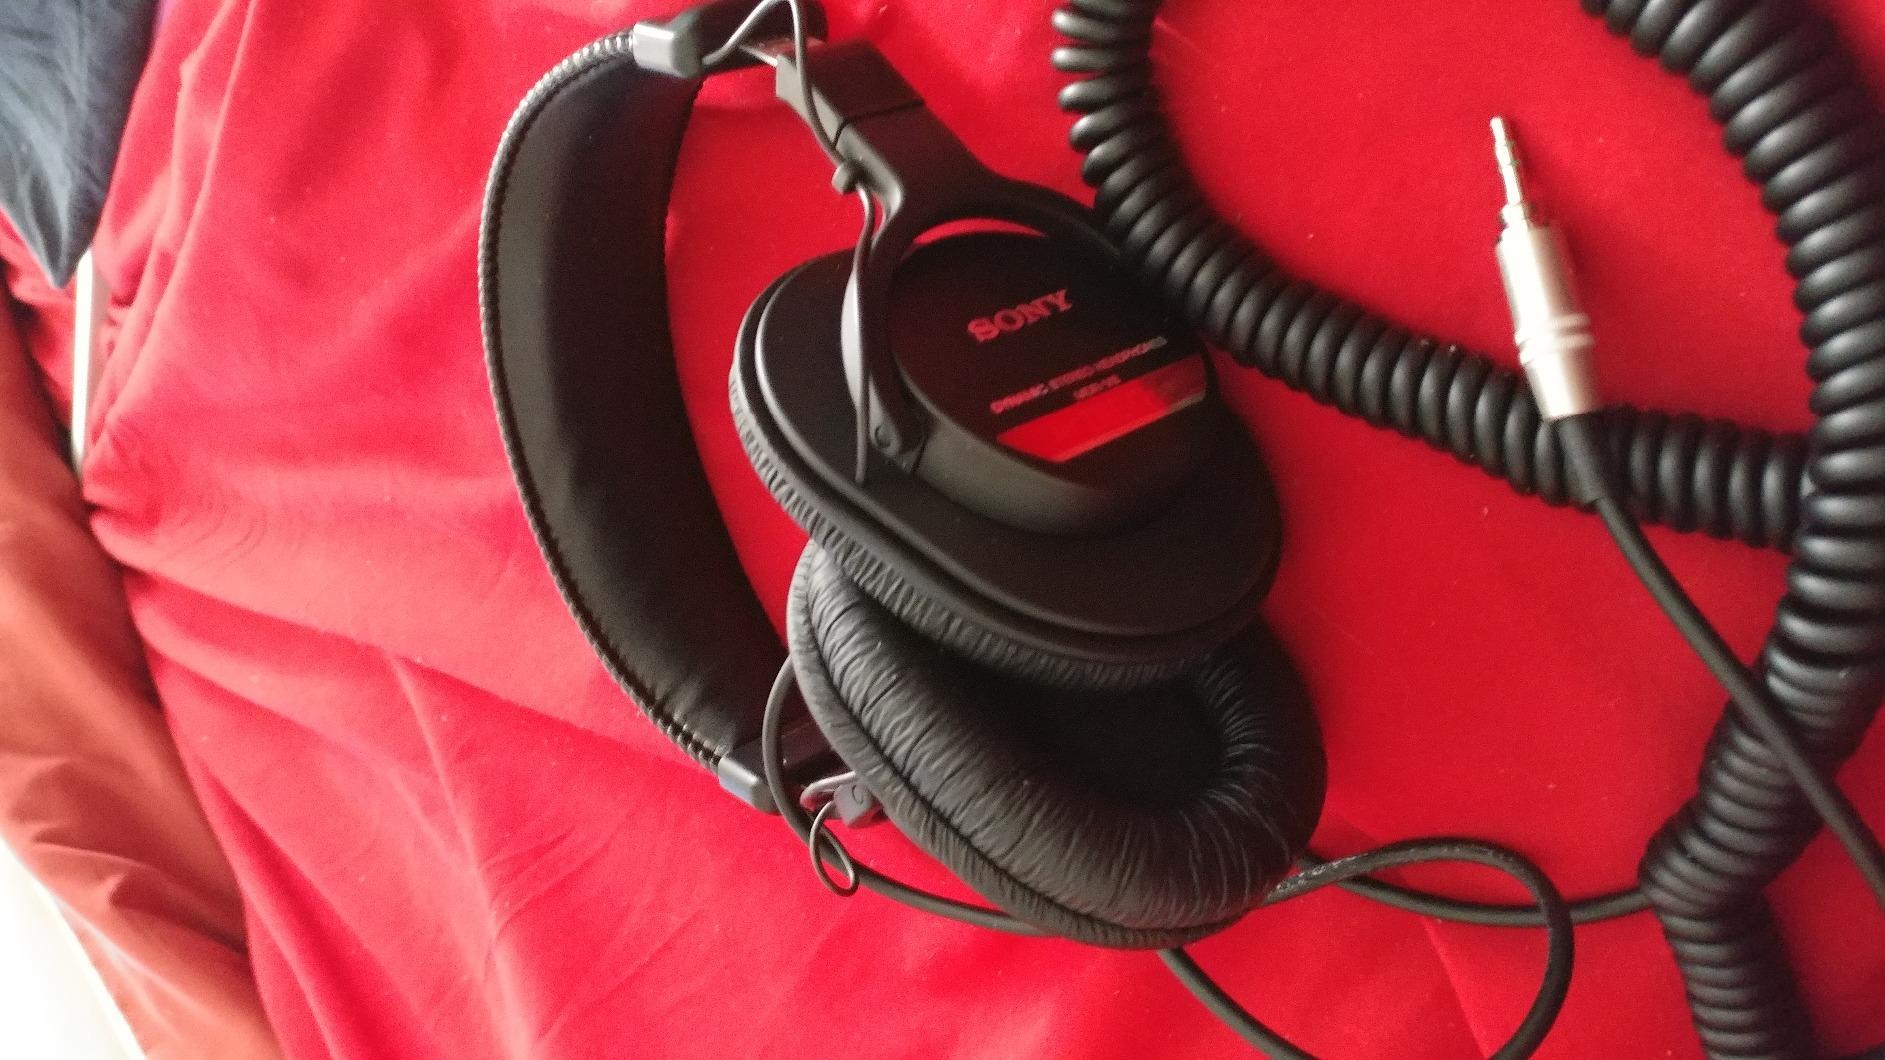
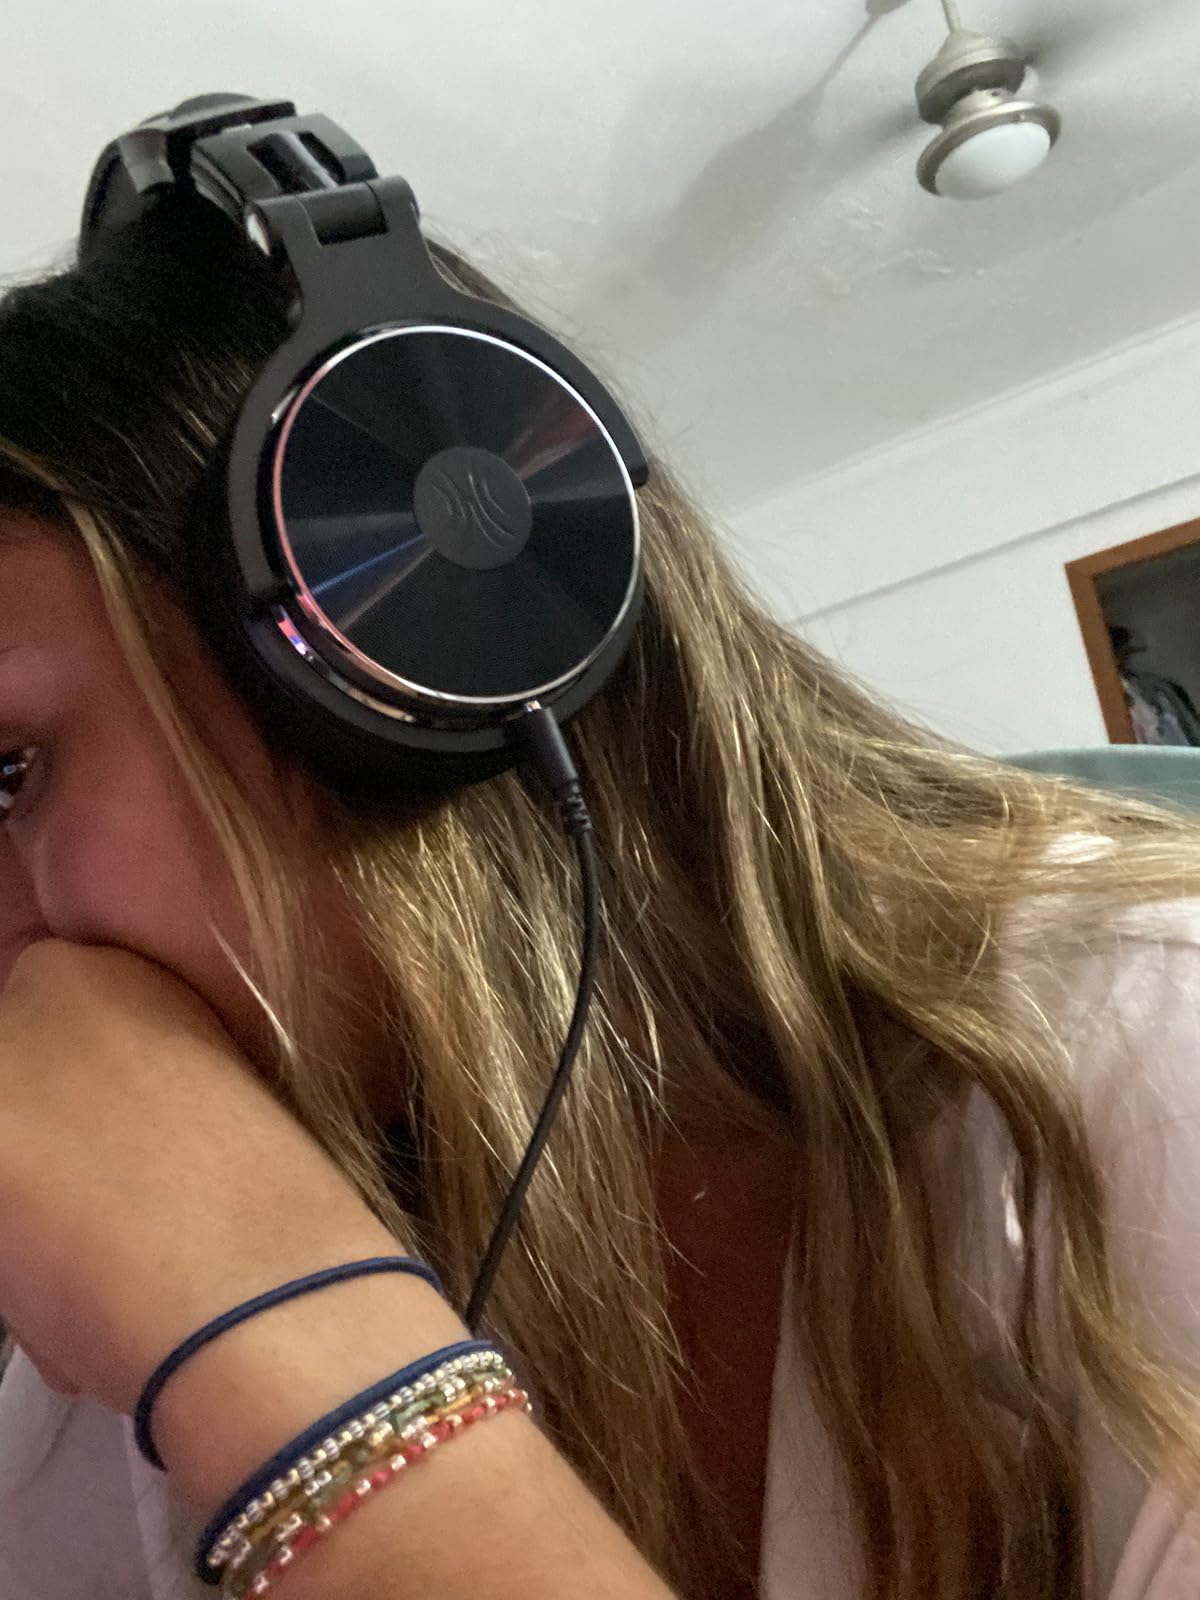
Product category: headphones
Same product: no